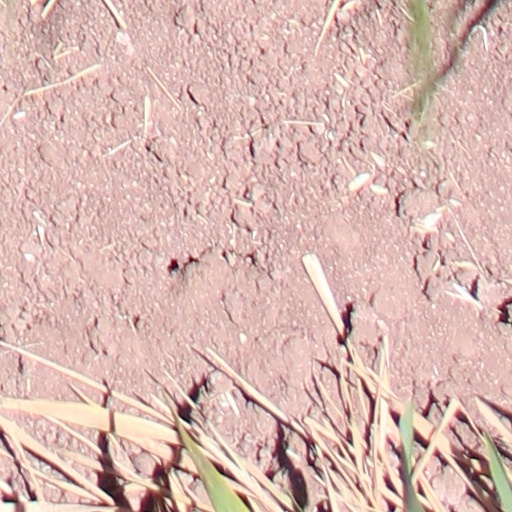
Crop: wheat